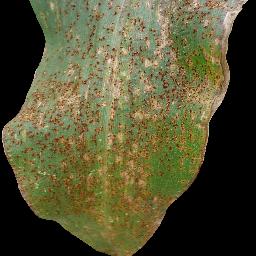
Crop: corn
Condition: (maize)_common_rust